Wimbledon station

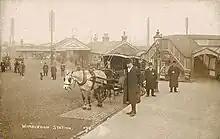
Wimbledon railway station in 1917

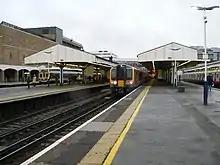
Wimbledon station platform in 2005

On 3 June 1889, the District Railway (DR, now London Underground's District line) opened the L&SWR-built extension of its line from Putney Bridge, making Wimbledon station the new terminus of that branch and providing Wimbledon with a direct connection to the developing London Underground system. The station was rebuilt on its current site for the opening of this service. District line steam-hauled services were replaced by electric services from 27 August 1905.